Loop the Loop (Coney Island)

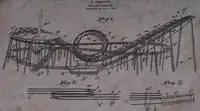
Prescott's patent drawings for Loop the Loop

Loop the Loop was an improvement in terms of ride comfort over previous looping coasters such as Lina Beecher's Flip Flap Railway and earlier centrifugal railways. This was primarily because Loop the Loop incorporated a more elliptical design, thereby reducing the g-forces which riders experienced on more circular roller coaster loops (which could be up to 12 g on the Flip Flap Railway). Loop the Loop also had rubber wheels to improve the ride comfort along with safety rails. Nevertheless, many riders still experienced discomfort.